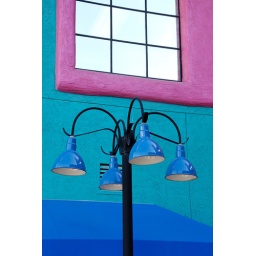
lamp post and building window in Tucson